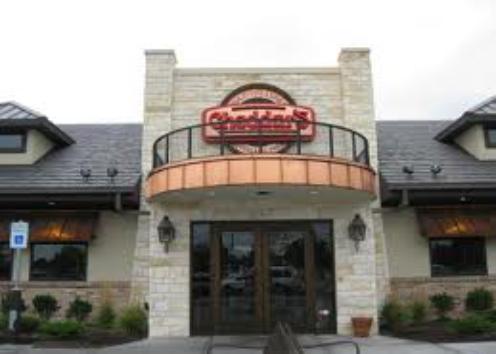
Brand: Cheader's
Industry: Food